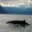
Label: whale